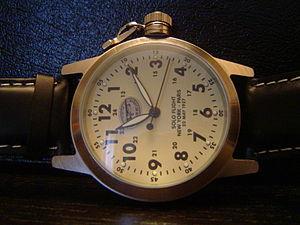
Charles Augustus Lindbergh, né le 4 février 1902 à Détroit et mort le 26 août 1974 à Kipahulu, sur l'île de Maui, est un pionnier américain de l'aviation.